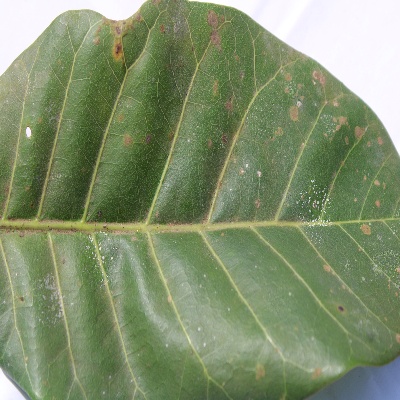
Crop: Cashew
Condition: red rust